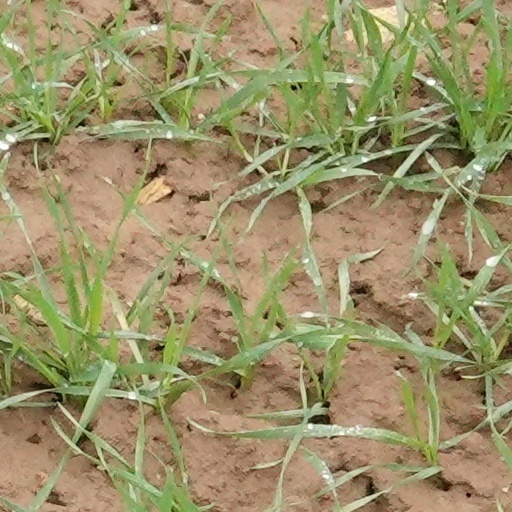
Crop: wheat